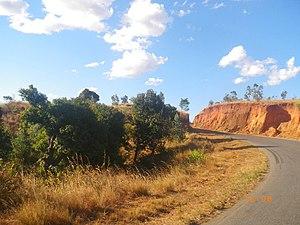
La province de Mahajanga ou province de Majunga est l'une des six provinces de Madagascar, avec une superficie de 150 023 km². Elle a une population de 2 224 570 habitants. Sa capitale s’appelle Mahajanga.